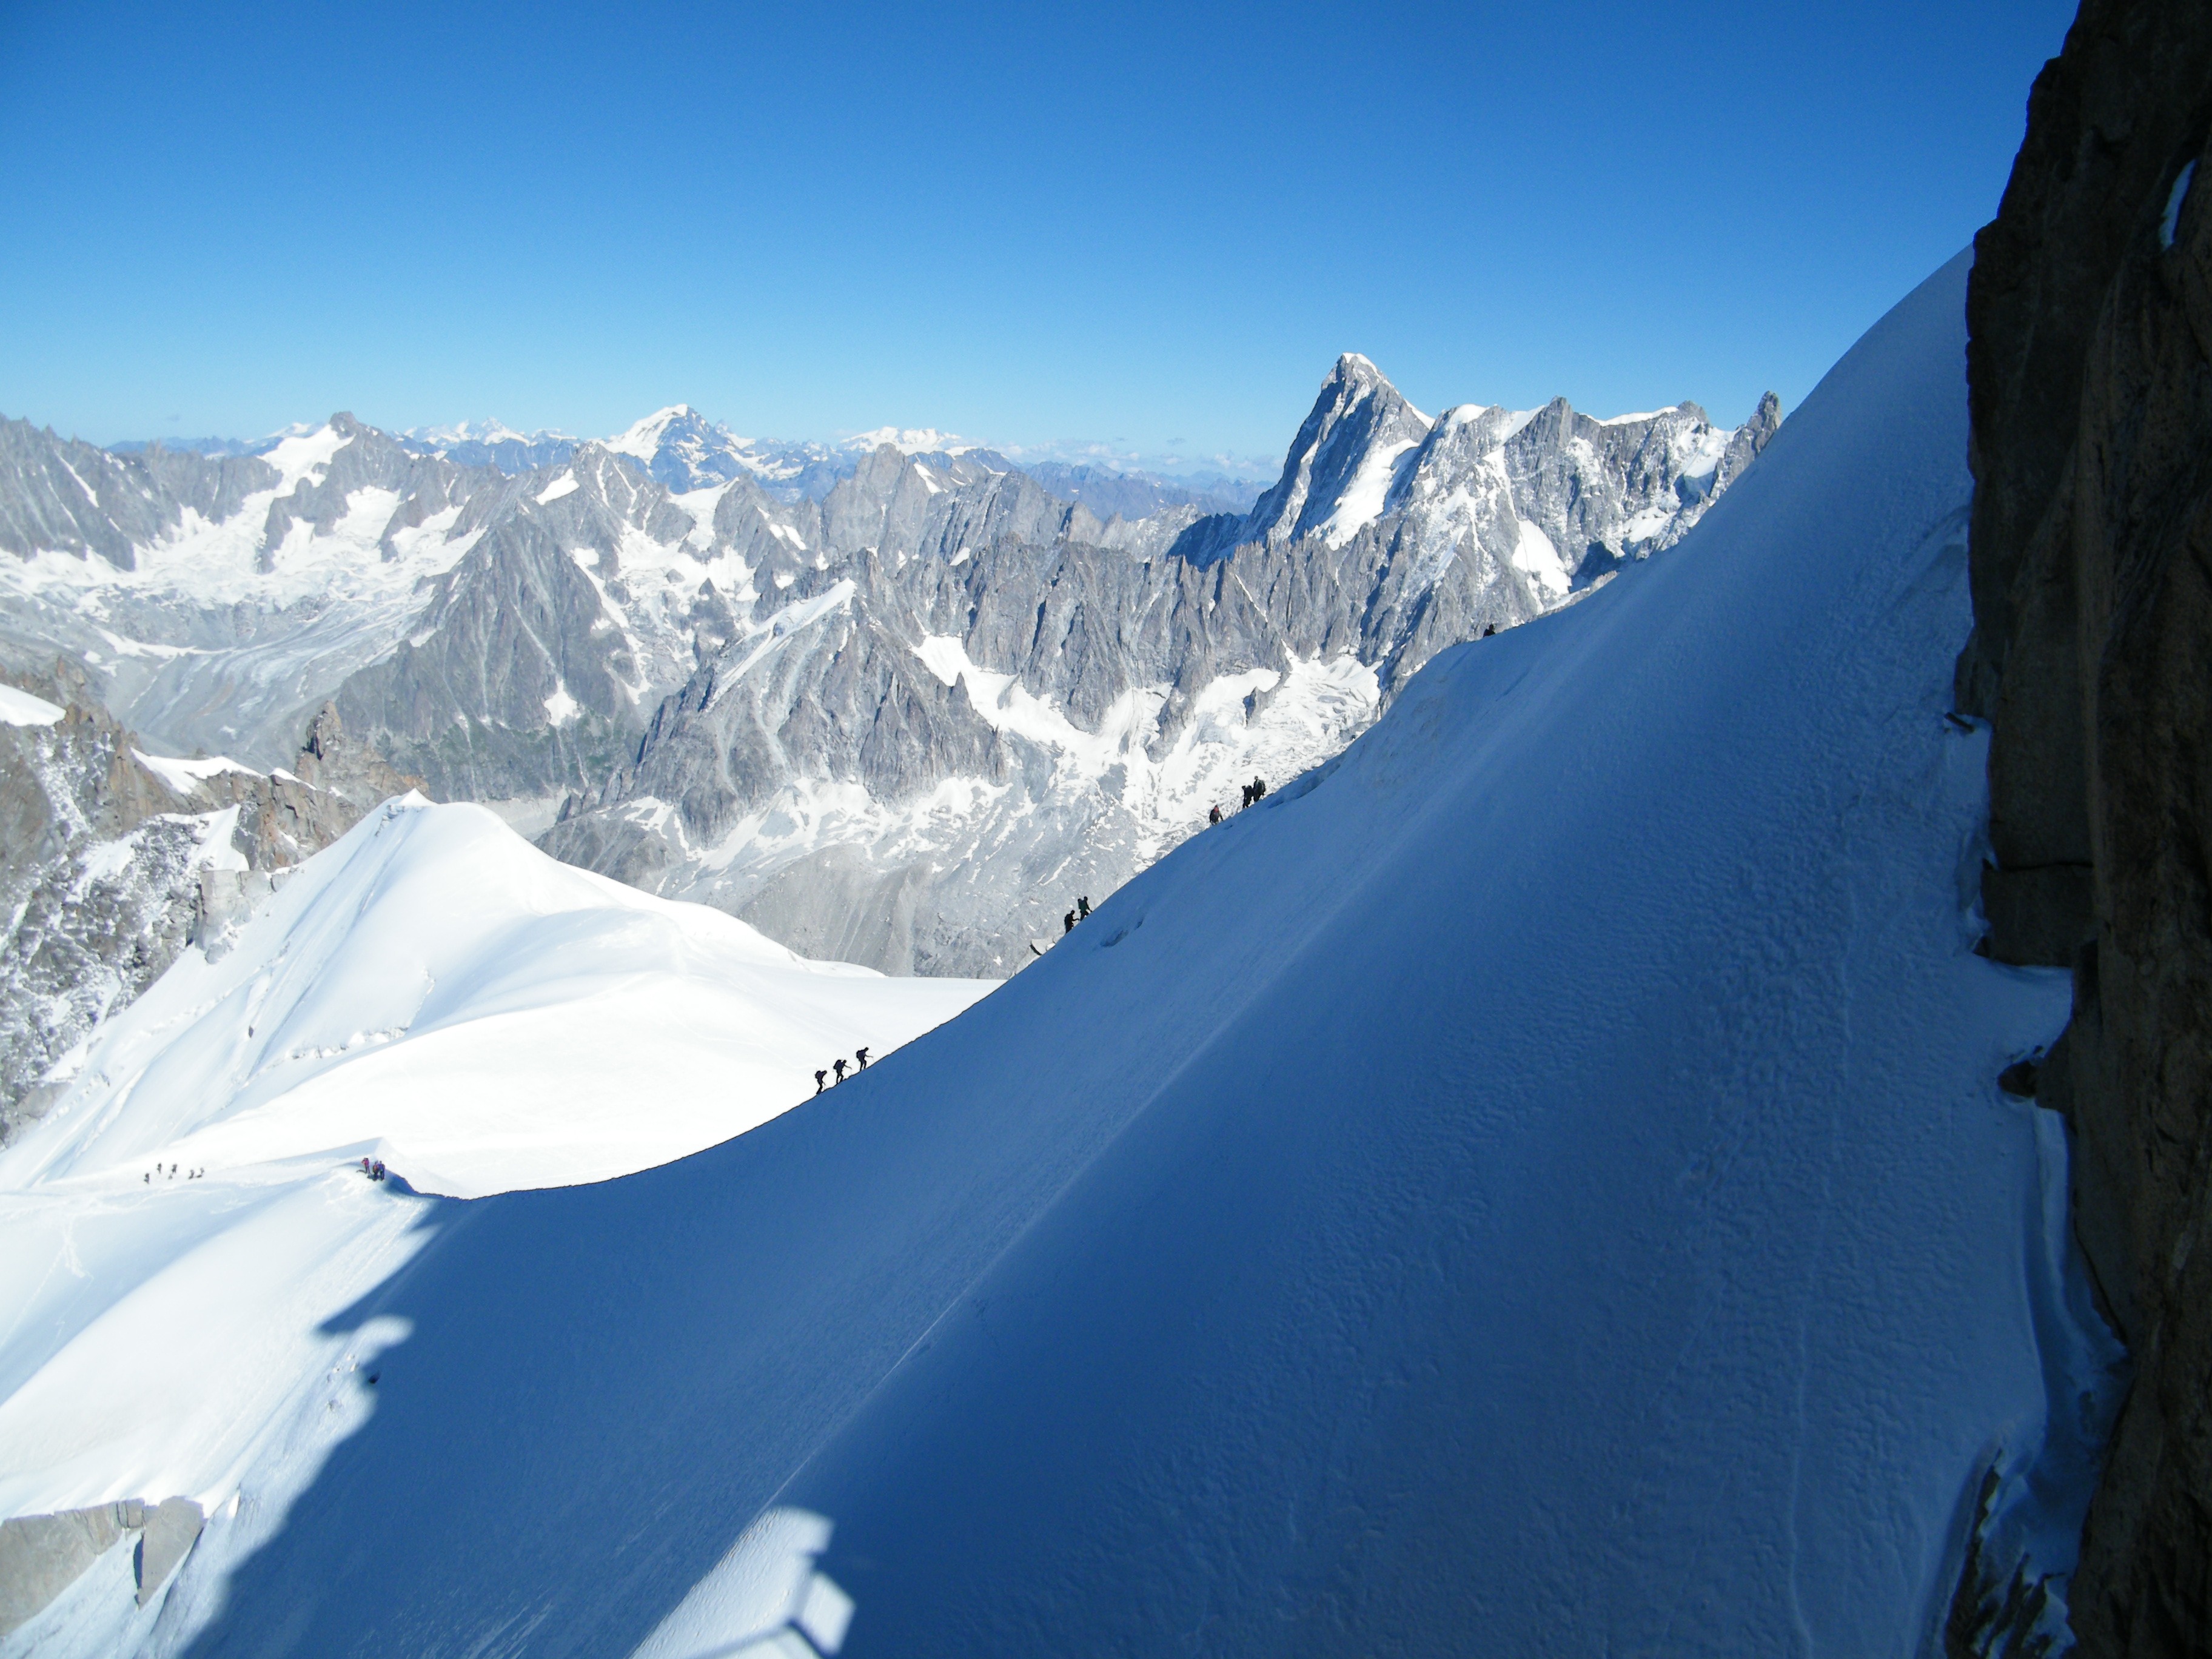
landscape, nature, mountain, snow, winter, sky, mountain range, extreme sport, skiing, ridge, summit, blue sky, mountaineering, winter sport, sports, mountains, alps, piste, landform, ski touring, ski mountaineering, snow caps, mountainous landforms, glacial landform, geological phenomenon